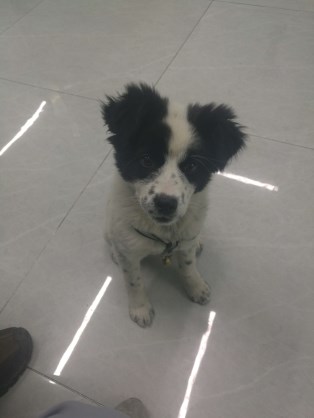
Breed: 3336-n000121-chinese_rural_dog